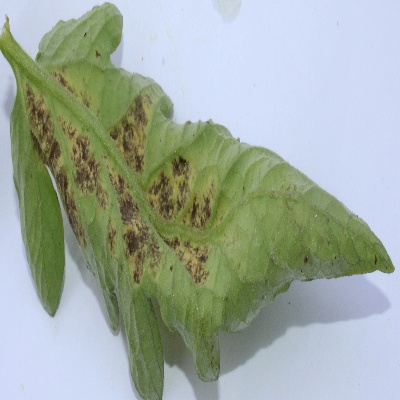
Crop: Tomato
Condition: septoria leaf spot